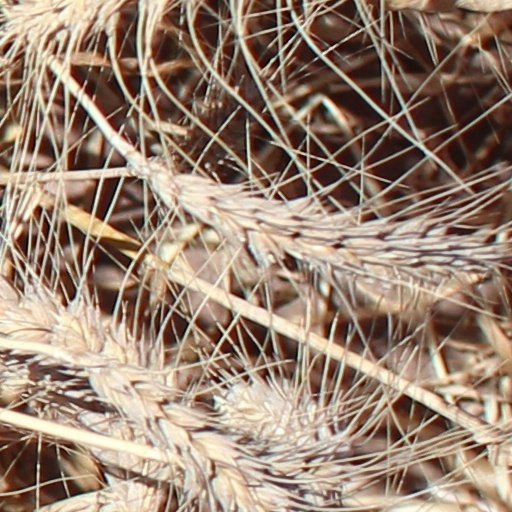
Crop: wheat